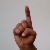
The image shows a hand gesture representing the letter 'D' in Indian Sign Language.